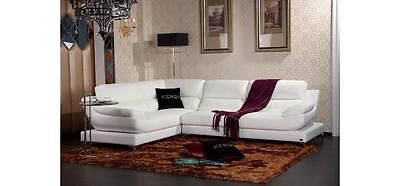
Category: sofa